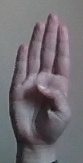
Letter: kaaf